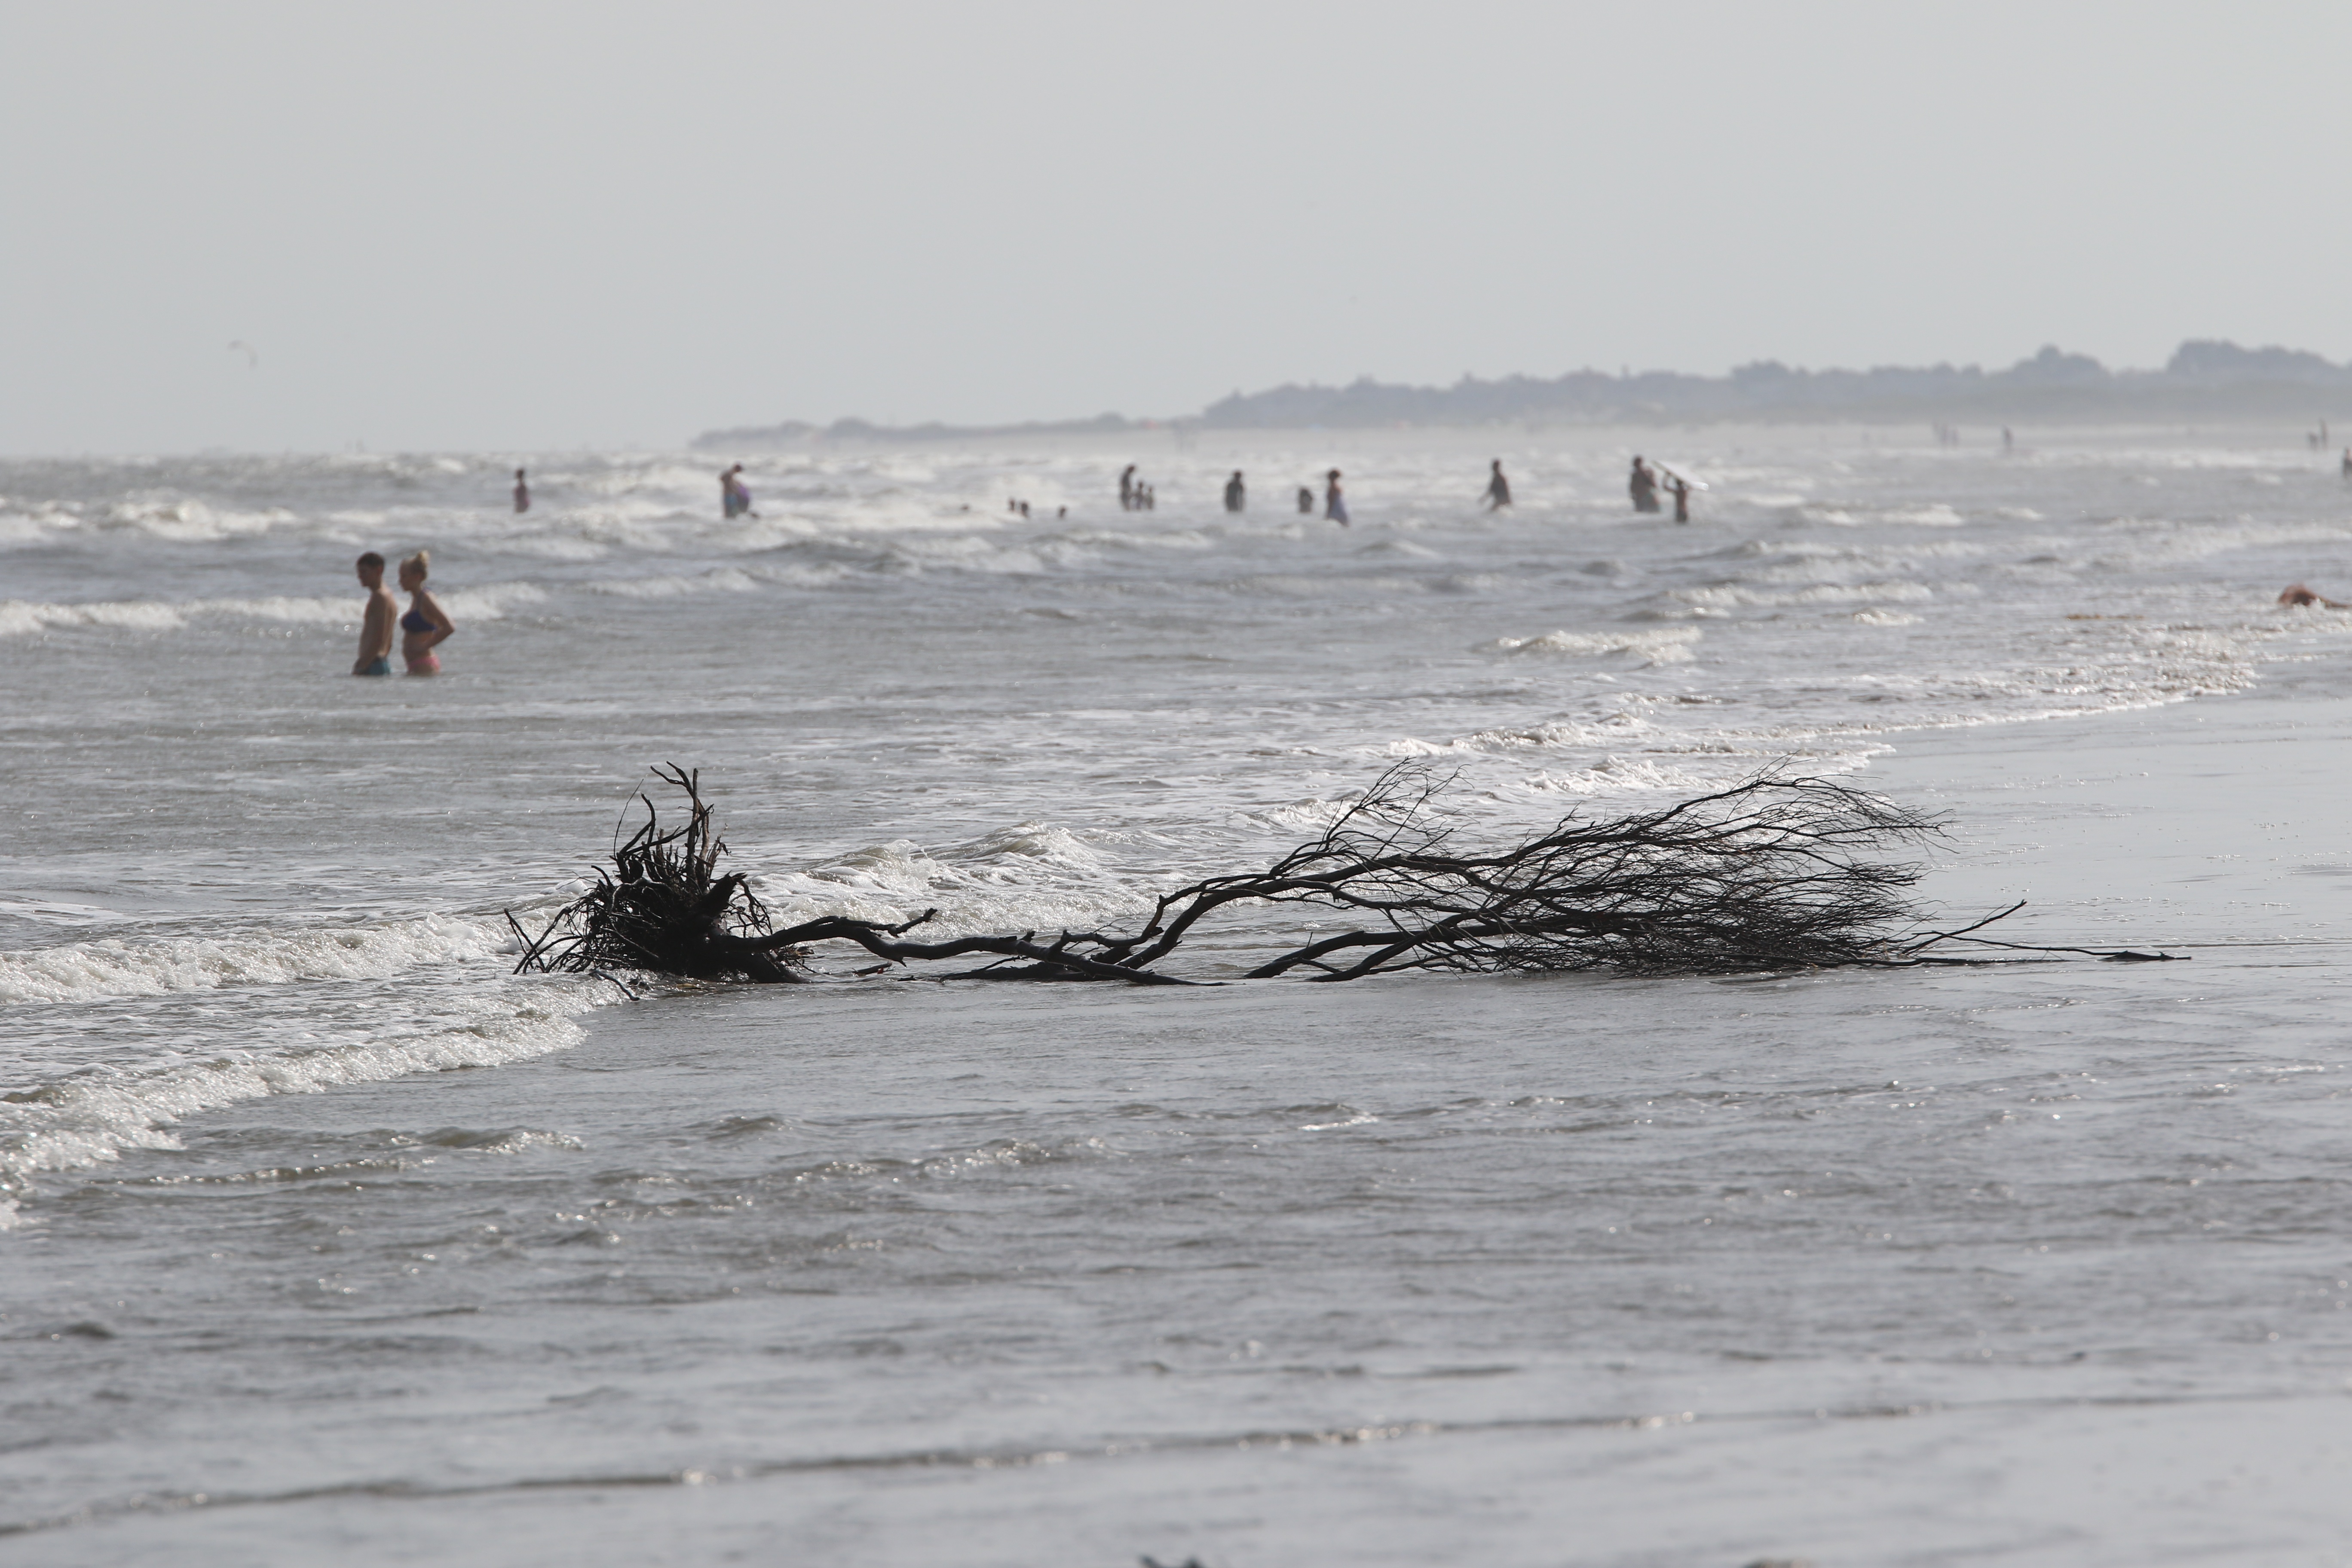
beach, sea, coast, water, sand, ocean, snow, winter, shore, wave, ice, weather, arctic, body of water, mudflat, wind wave